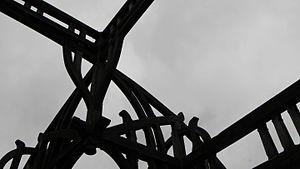
Structure en bois ayant servi dans le palais des Colonies lors de l'expo coloniale de 1897. Oeuvre de Georges HOBE. En 2011 elle figure derrière ce palais. Vue d'un détail.
Georges Hobé, né à Bruxelles le 7 janvier 1854 et décédé le 5 mars 1936 à Ixelles, est un architecte et décorateur belge.